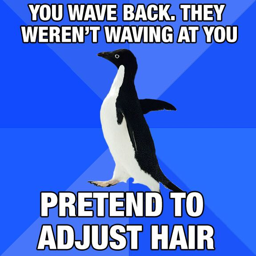
socially awkward penguin ... i feel sad for that penguin